Oracle Team USA 17

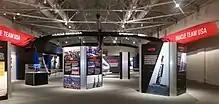
AC72 on Display at The Mariners' Museum

"Oracle Team USA 17" was launched on April 23, 2013. "Oracle Team USA 17" won against "Aotearoa" of Emirates Team New Zealand by 9–8 in the 2013 America's Cup.